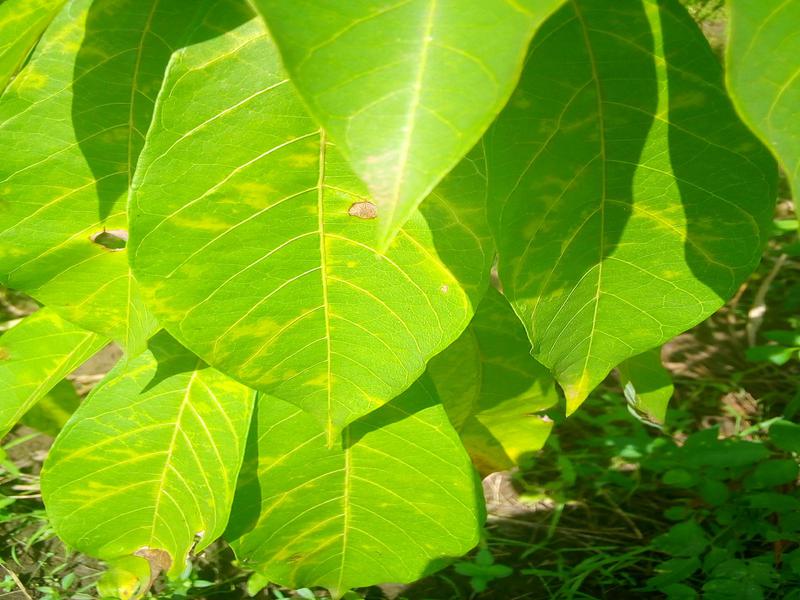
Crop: cassava
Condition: brown_streak_disease